Enrico Scuri

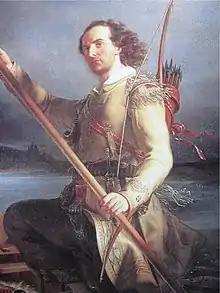
"Beltrami discovers the source of the Mississippi"

Among his historical portraits are the following: one of the famous traveler "Giacomo Costantino Beltrami of Bergamo, discovering the source of the Mississippi", now at the Accademia Carrara; of the composer Simone Mayr completing a melody, canvas once in the Bergamo Conservatory. He also completed many private portraits.